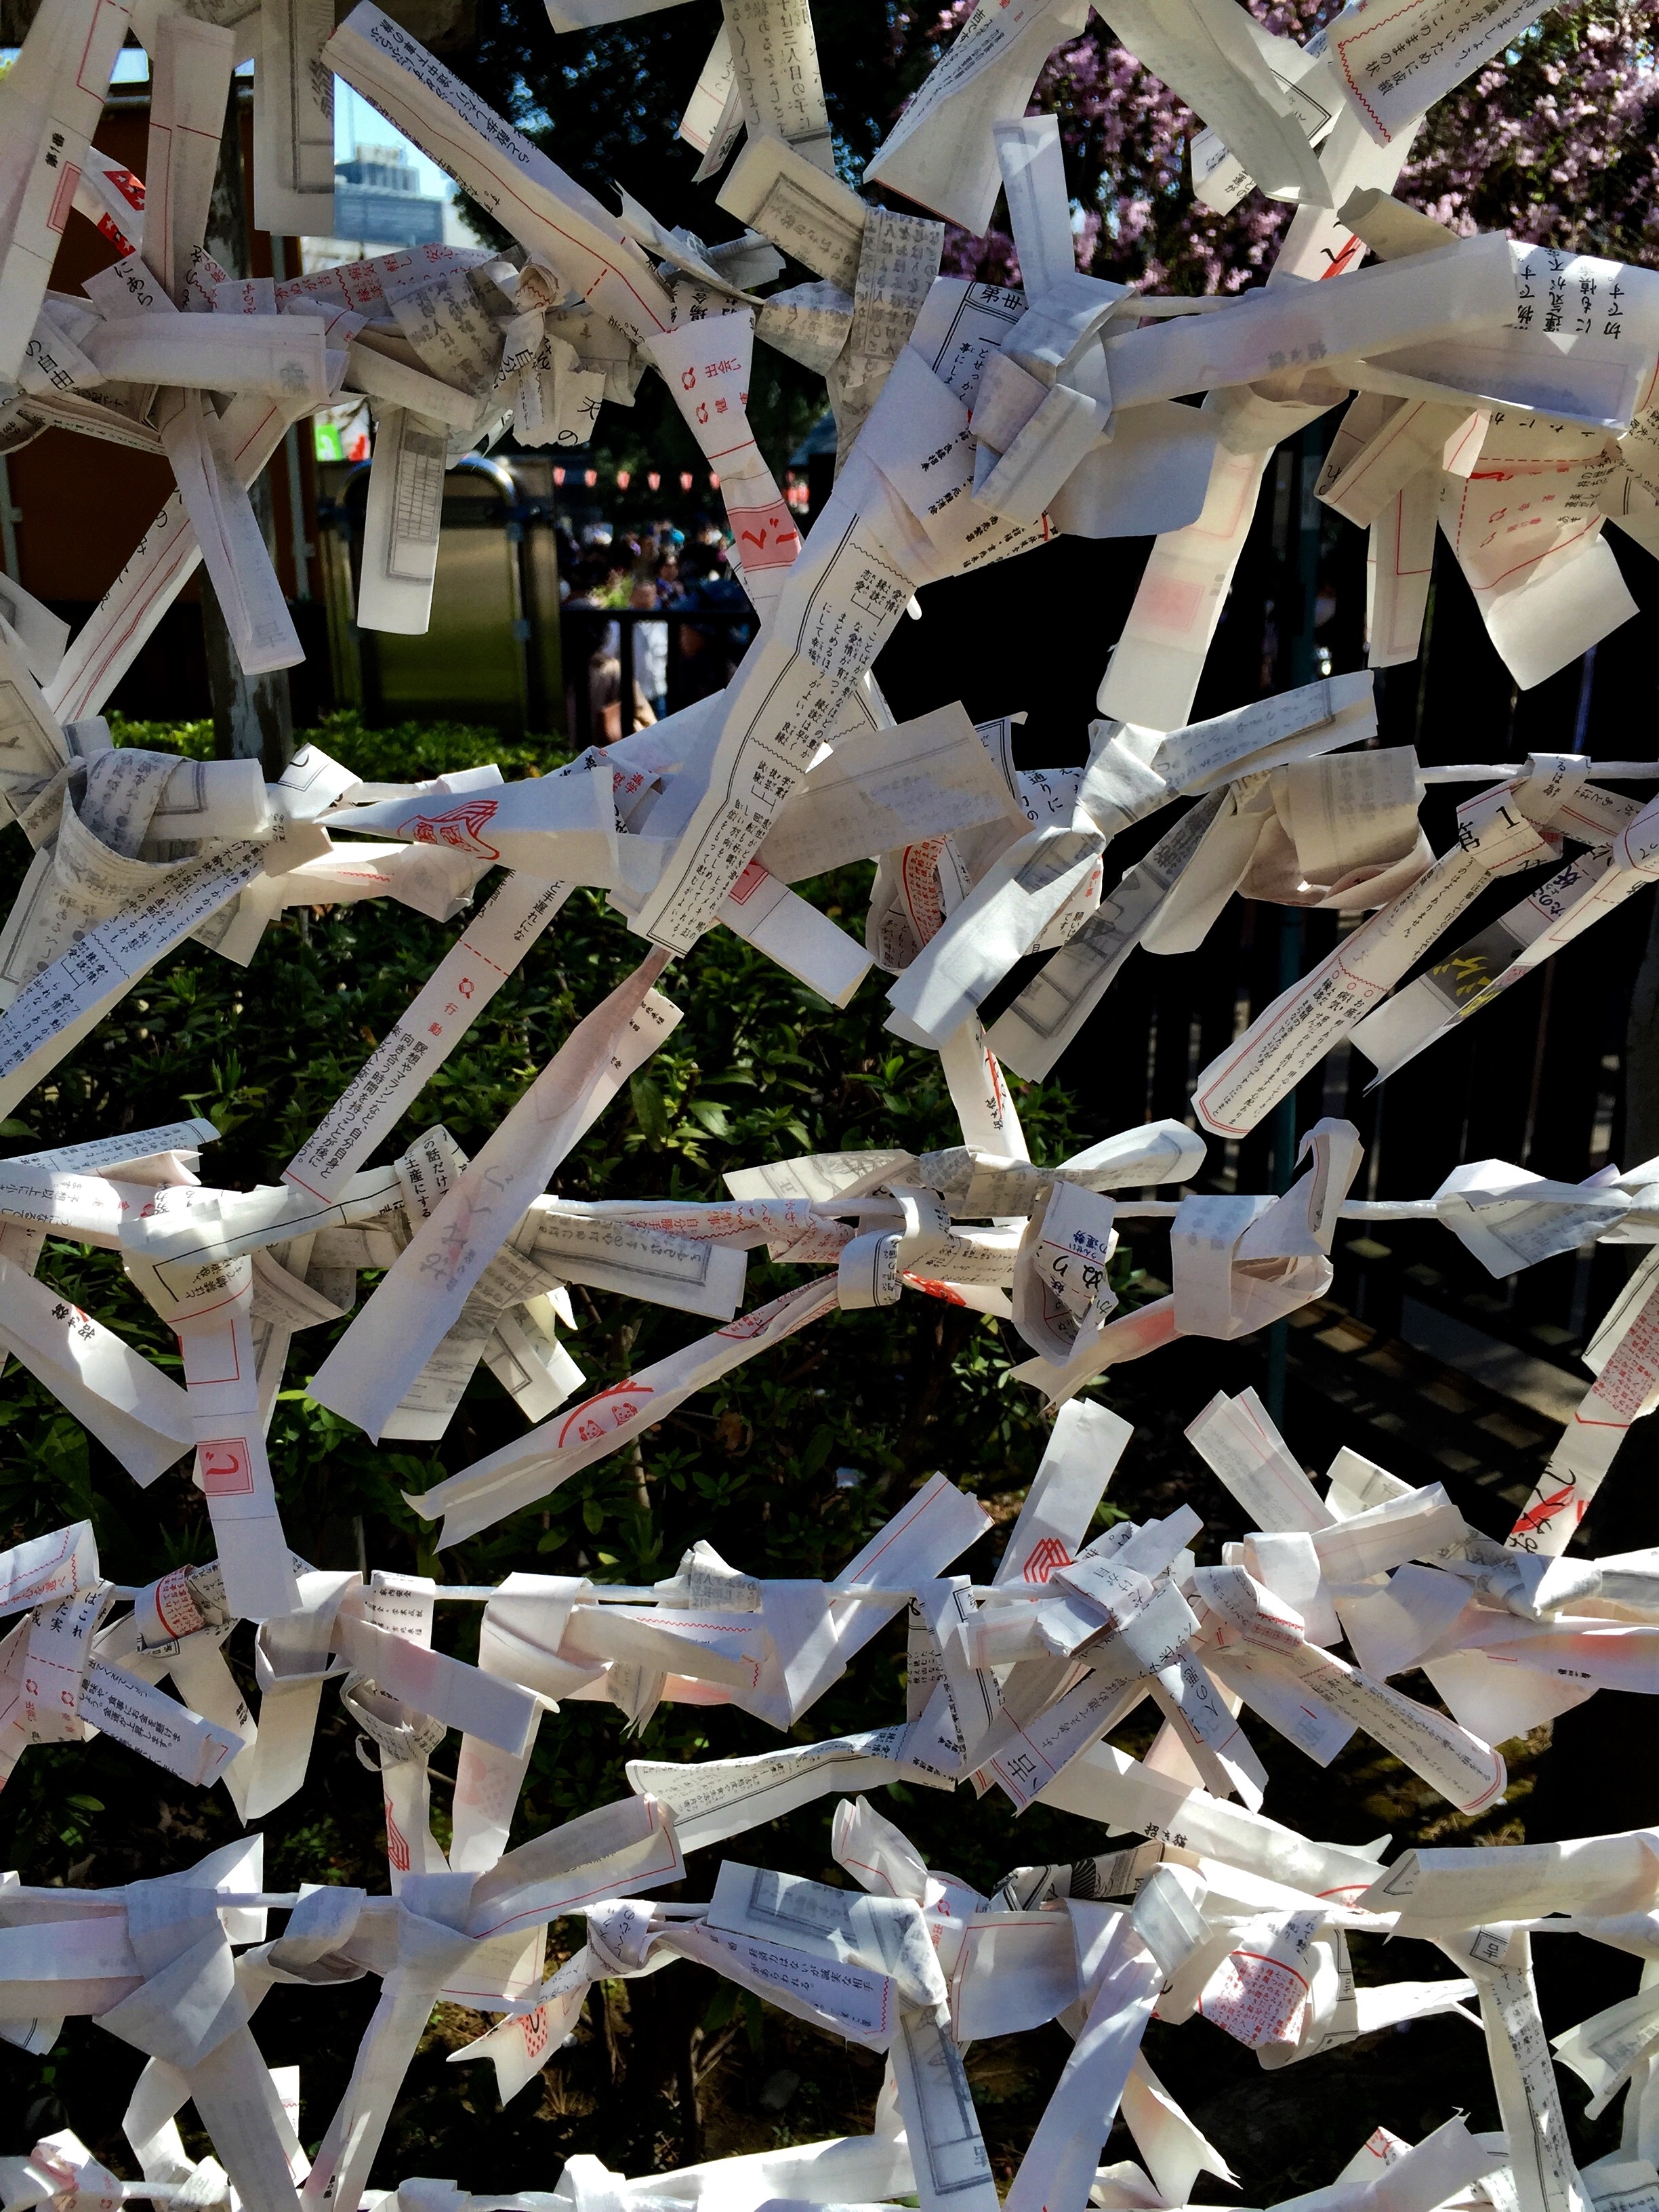
branch, flower, wish, spring, color, note, art, prayer, notes, scrap